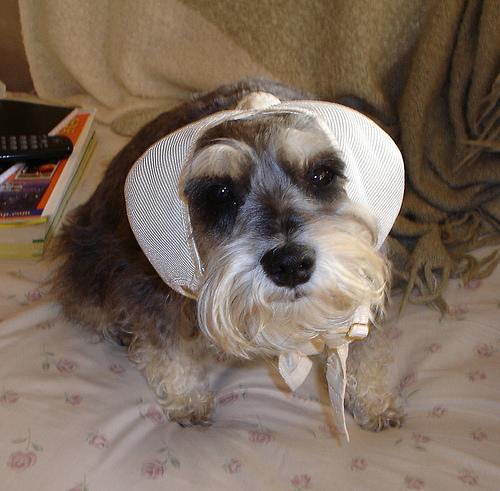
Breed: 2342-n000102-miniature_schnauzer